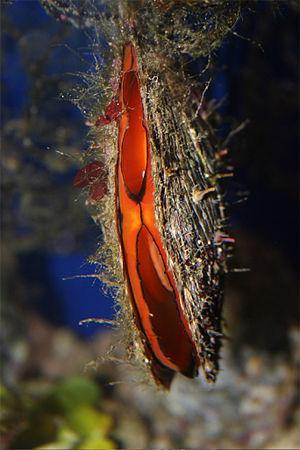
Pinctada margaritifera est une espèce d'huître perlière marine. C'est un mollusque bivalve de la famille des Pteriidae.
Pinctada est un genre de mollusques bivalves de la famille des Pteriidae qui comprend des huîtres perlières marines.